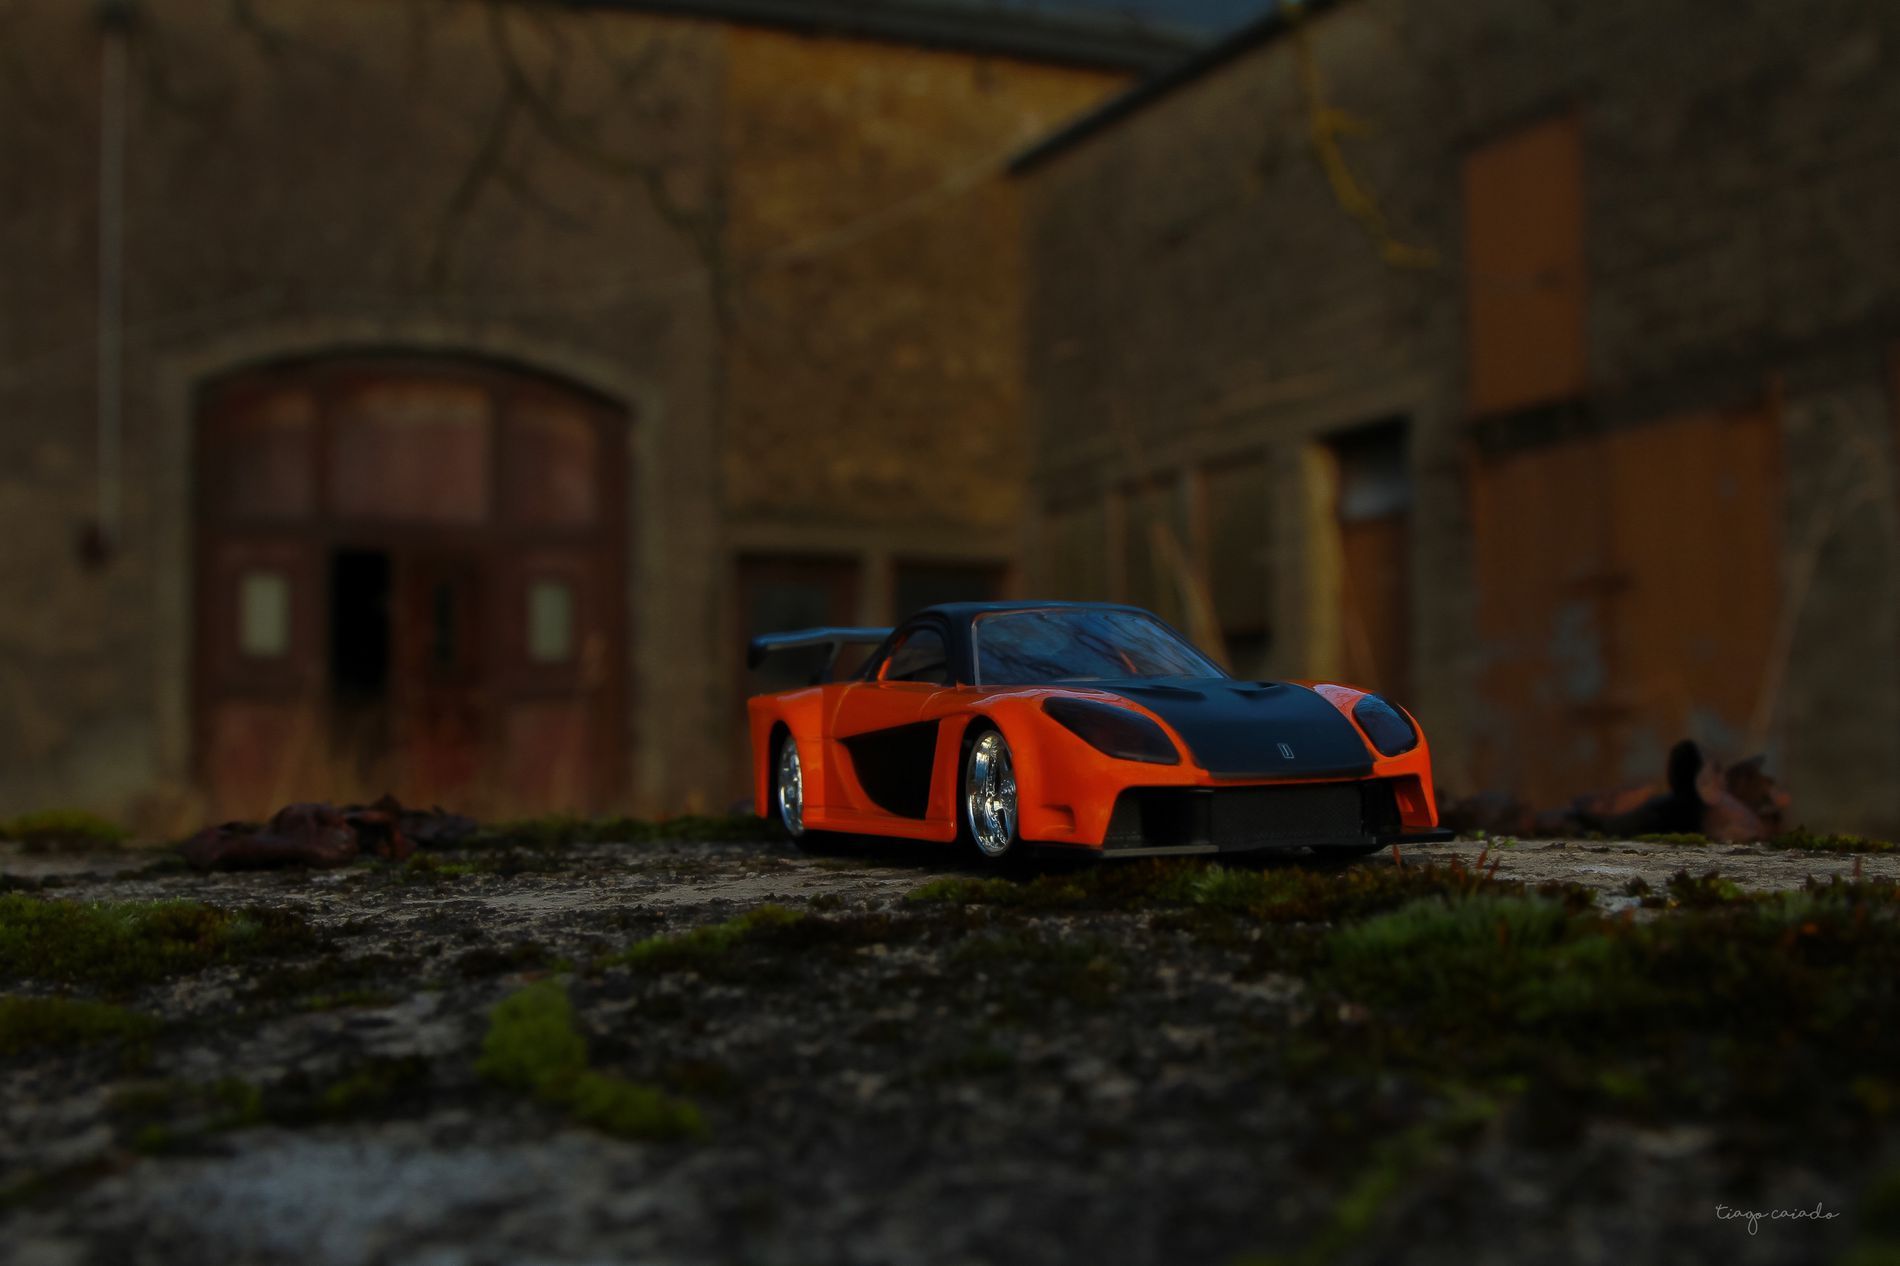
Modified design
A photo of a modified car, orange in color and with a black hood, standing in a dilapidated urban environment, with a gray building background and mossy ground.
The scene depicts a modified car, orange in color and with a black hood, standing in a dilapidated urban environment, against a gray building backdrop and mossy ground. The camera angle is frontal. The overall atmosphere is dramatic and gloomy, and the colors are orange and gray.
Labels: Machine, Spoke, Alloy Wheel, Car, Car Wheel, Tire, Transportation, Vehicle, Wheel, Coupe, Sports Car, Road, Gravel, Mustang, floor, BackgroundBlur, watermark, Blurry Background